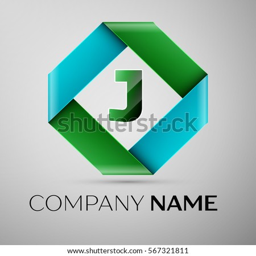
letter j logo symbol in the colorful rhombus .